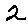
Label: 2